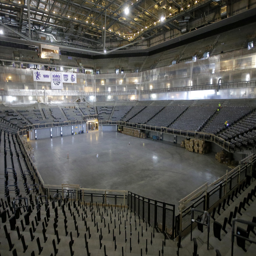
workers preparing a new stadium for opening